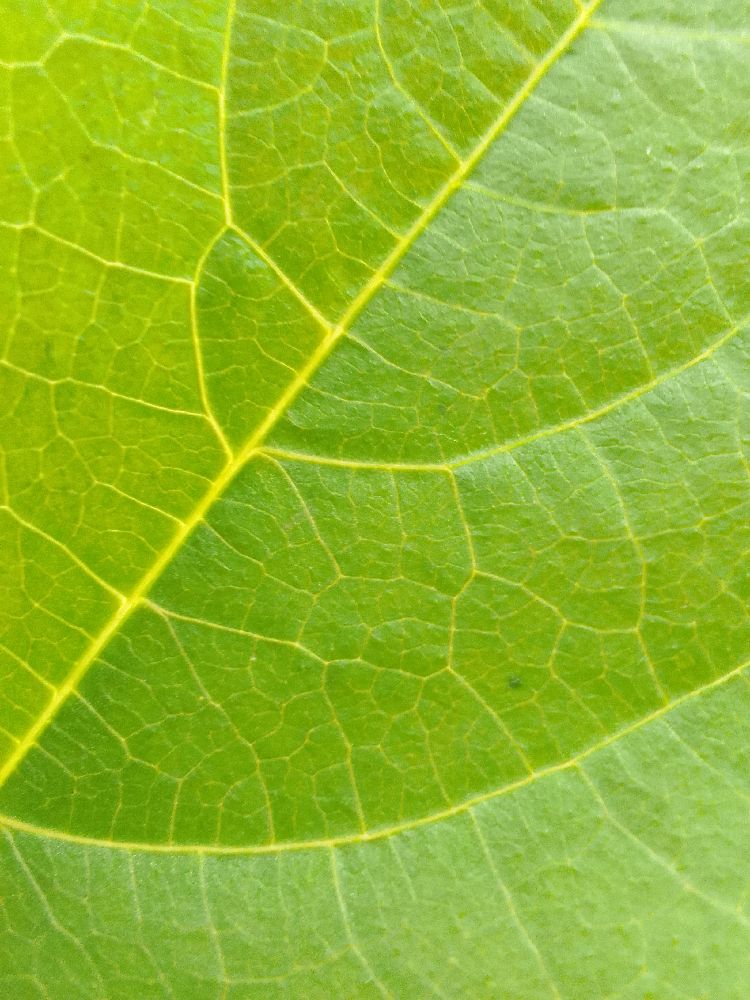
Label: healthy